Pamir Mountains

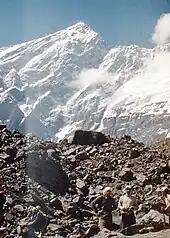
Climbers near "Peak Communism" in 1978.

The Pamir Highway, the world's second highest international road, runs from Dushanbe in Tajikistan to Osh in Kyrgyzstan through the Gorno-Badakhshan Autonomous Province, and is the isolated region's main supply route. The Great Silk Road crossed a number of Pamir Mountain ranges.